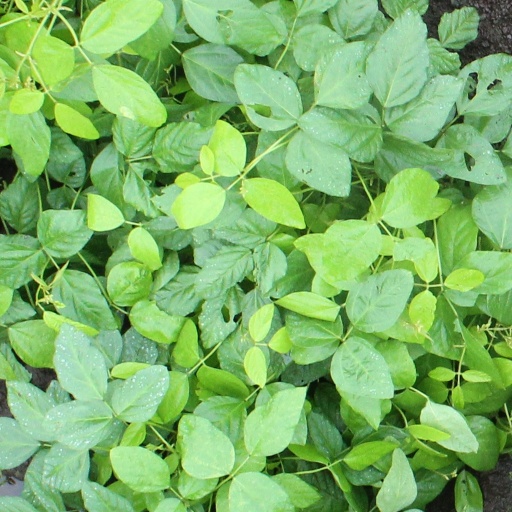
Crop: soybean